Halvor Floden

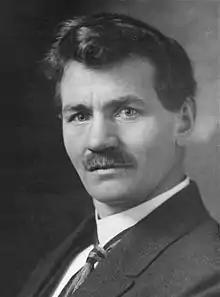
Halvor Floden

Halvor Floden (22 July 1884 – 3 December 1956) was a Norwegian schoolteacher, children's writer, novelist, poet and playwright.